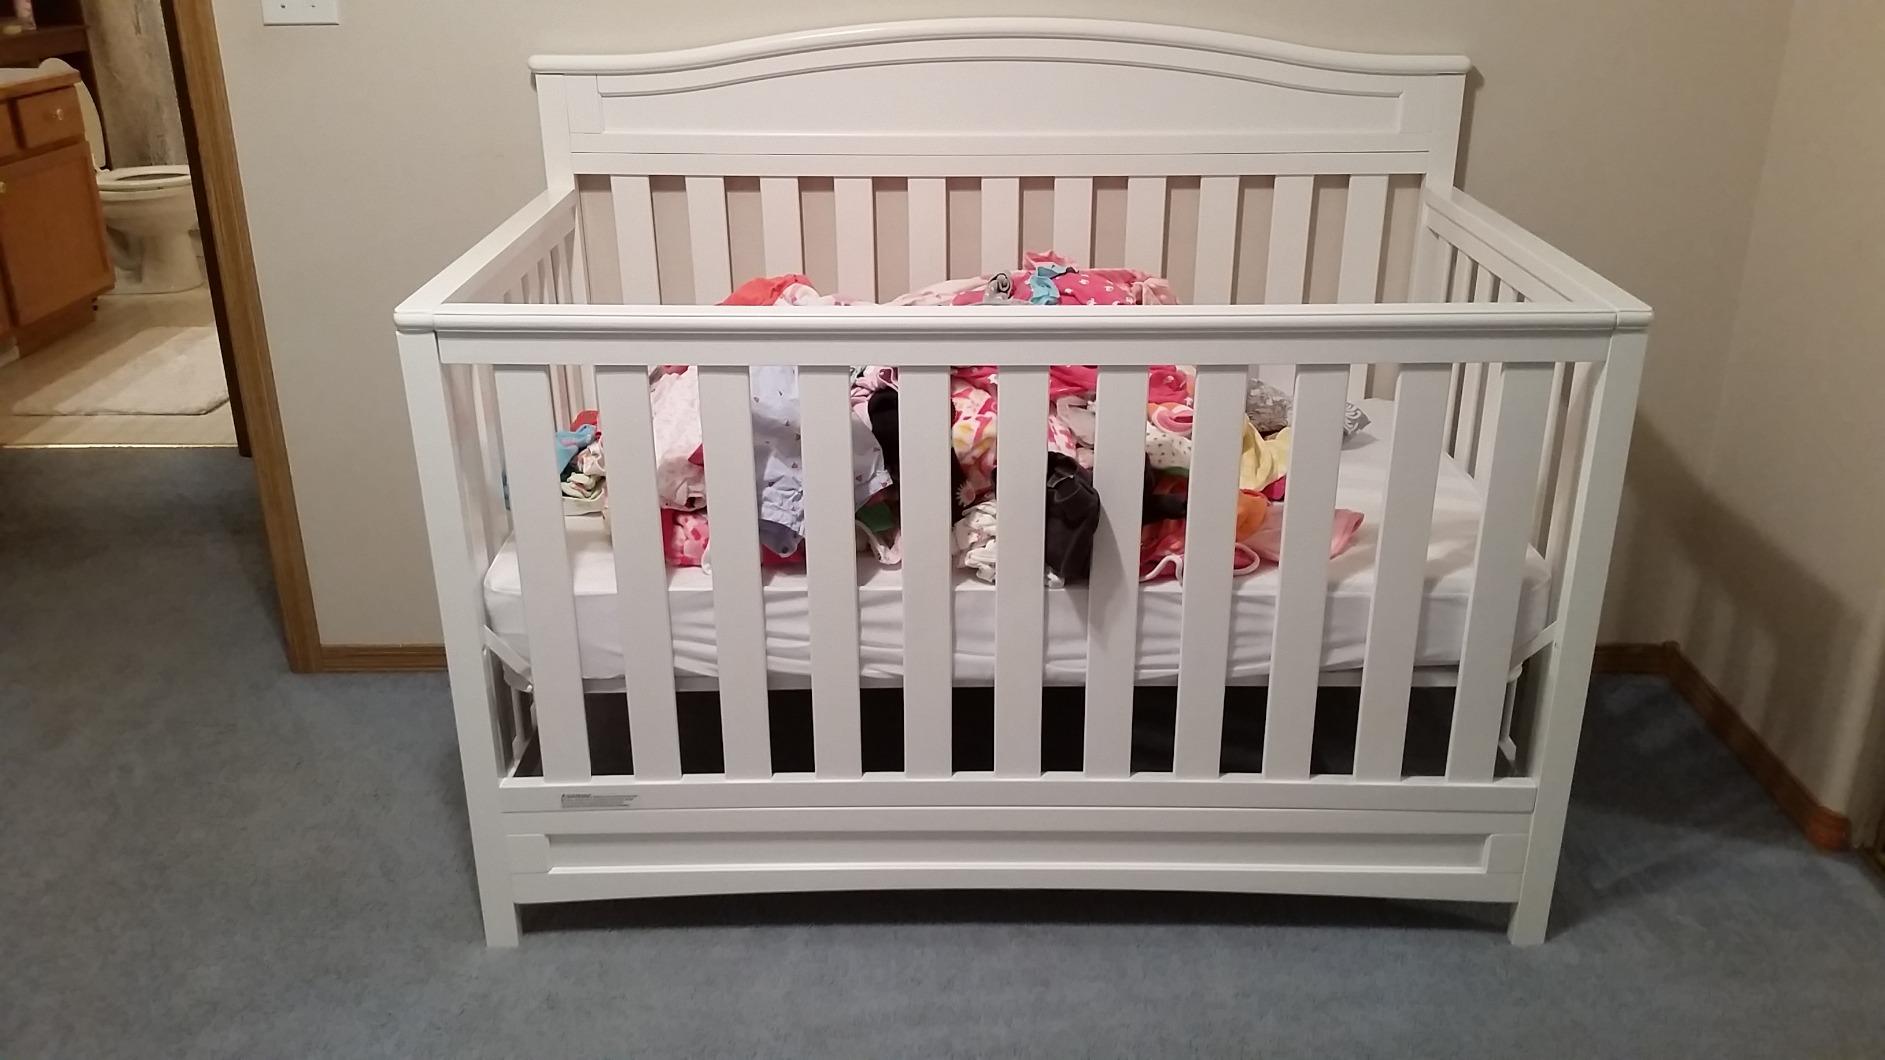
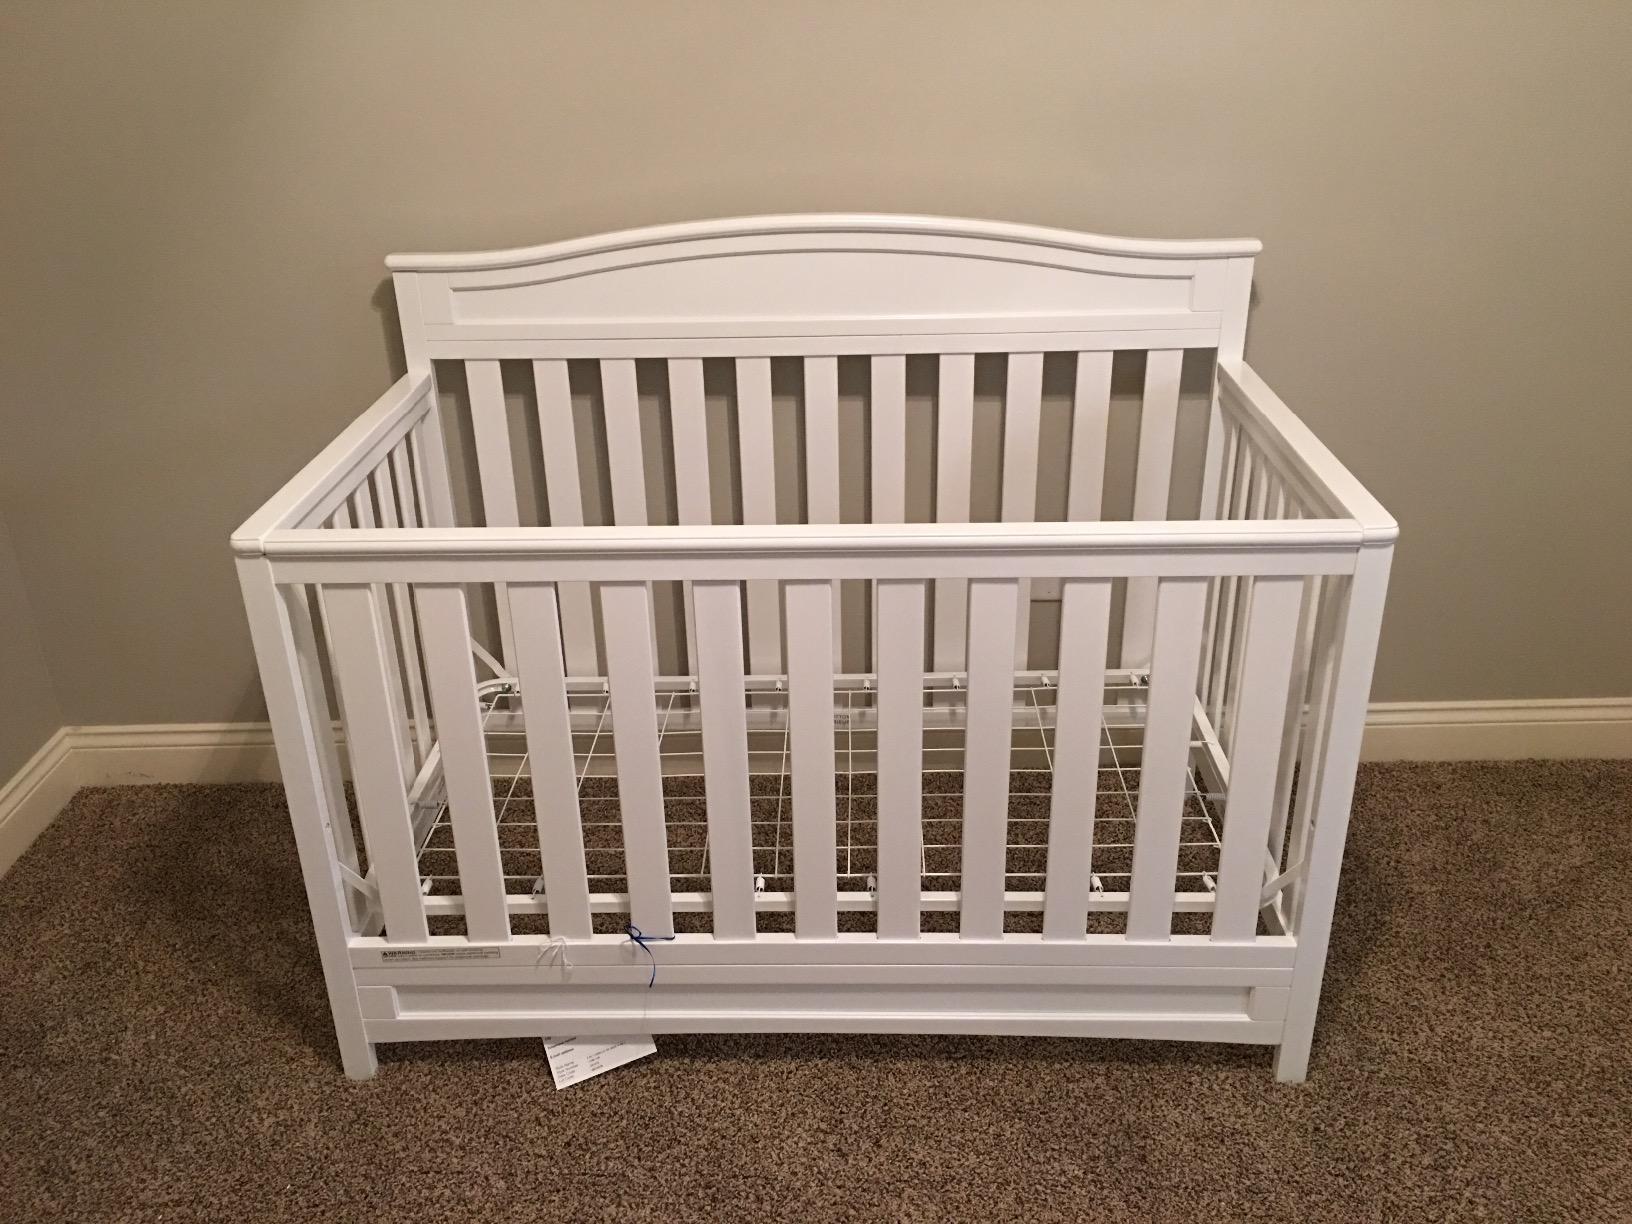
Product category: products_crib
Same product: yes